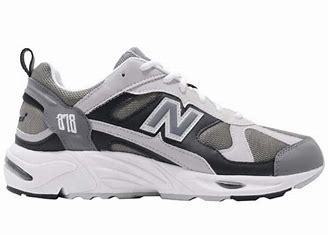
Brand: New
Model: Balance New Balance 878